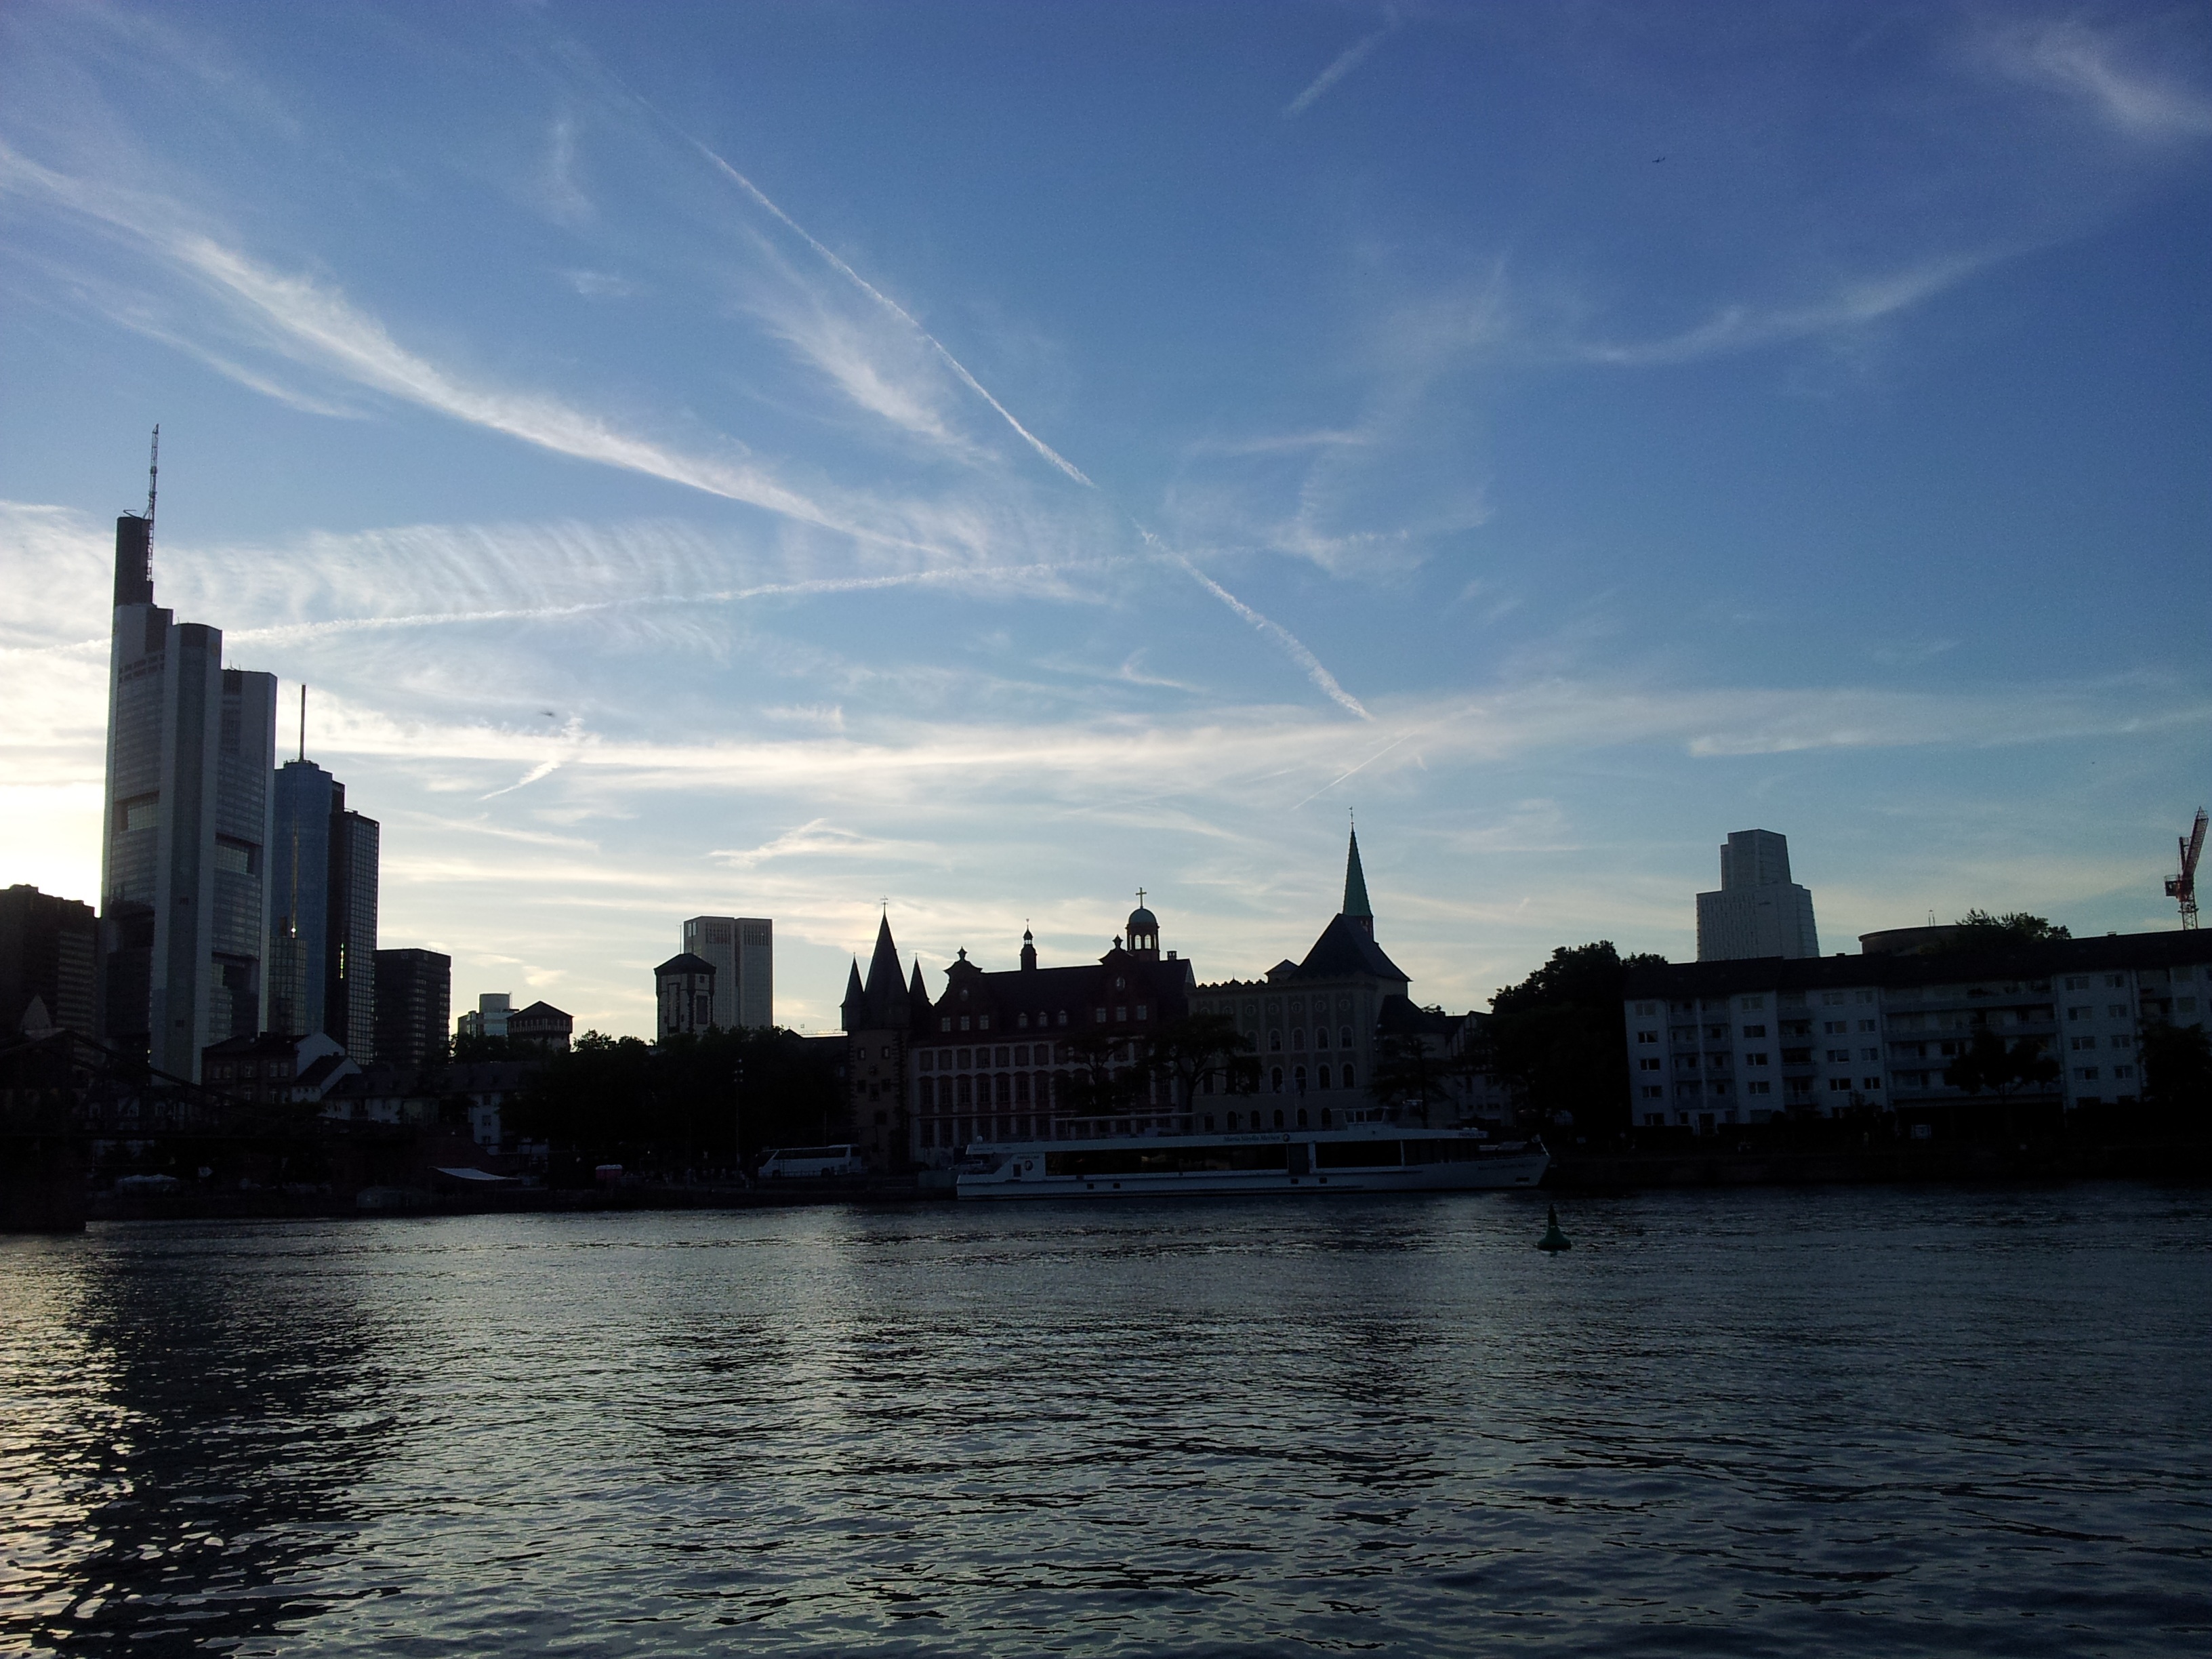
sea, horizon, cloud, sky, sunset, skyline, morning, city, skyscraper, river, cityscape, panorama, dusk, evening, reflection, landmark, waterway, in the evening, human settlement